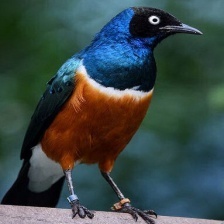
Species: SUPERB STARLING
Scientific name: LAMPROTORNIS SUPERBUS